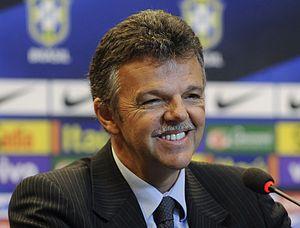
Gilmar Luís Rinaldi ou Gilmar est un footballeur brésilien né le 13 janvier 1959 à Erechim. Il évoluait au poste de gardien de but et a fait partie de l'équipe du Brésil championne du monde en 1994.